Athearn

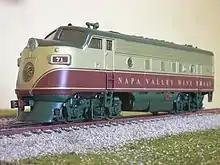

Athearn is a United States manufacturer of model railroad equipment, produced and distributed by American hobby manufacturer Horizon Hobby, Inc. of Champaign, Illinois.